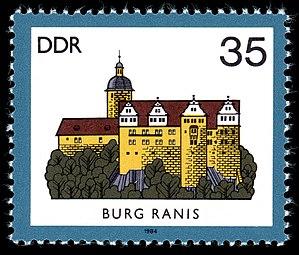
Le château de Ranis est un château fort allemand situé en Thuringe à Ranis, non loin de Pößneck. Il domine la petite ville.